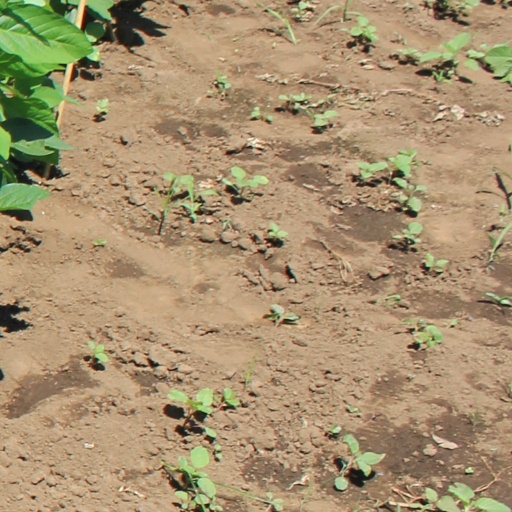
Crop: soybean